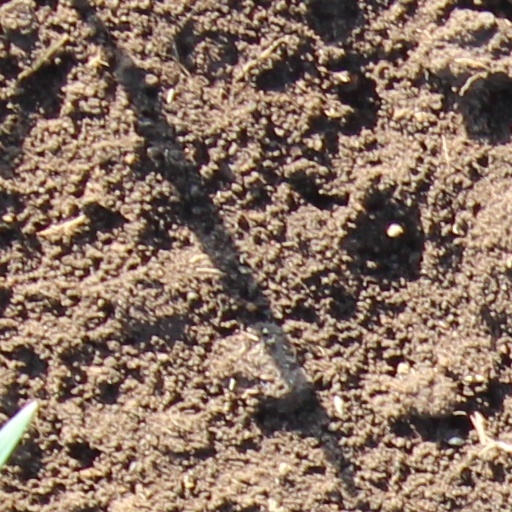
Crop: wheat